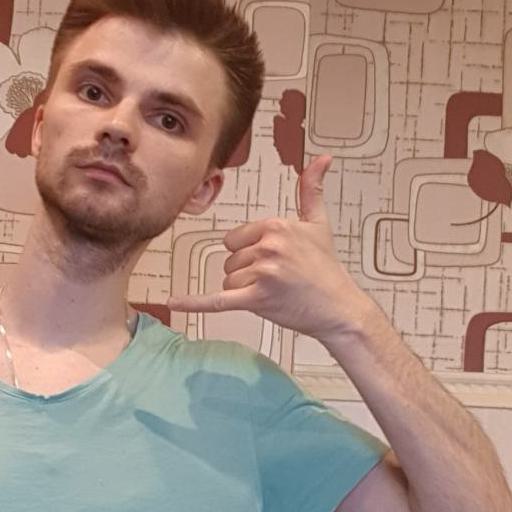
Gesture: call